The Drummer (2020 film)

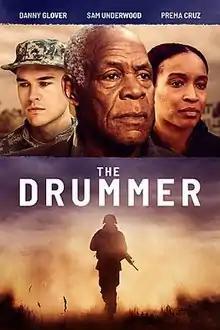
Poster

The Drummer is a 2020 American drama film directed by Eric Werthman and starring Danny Glover, who also serves as an executive producer of the film. The film premiered at the 2020 Woodstock Film Festival.